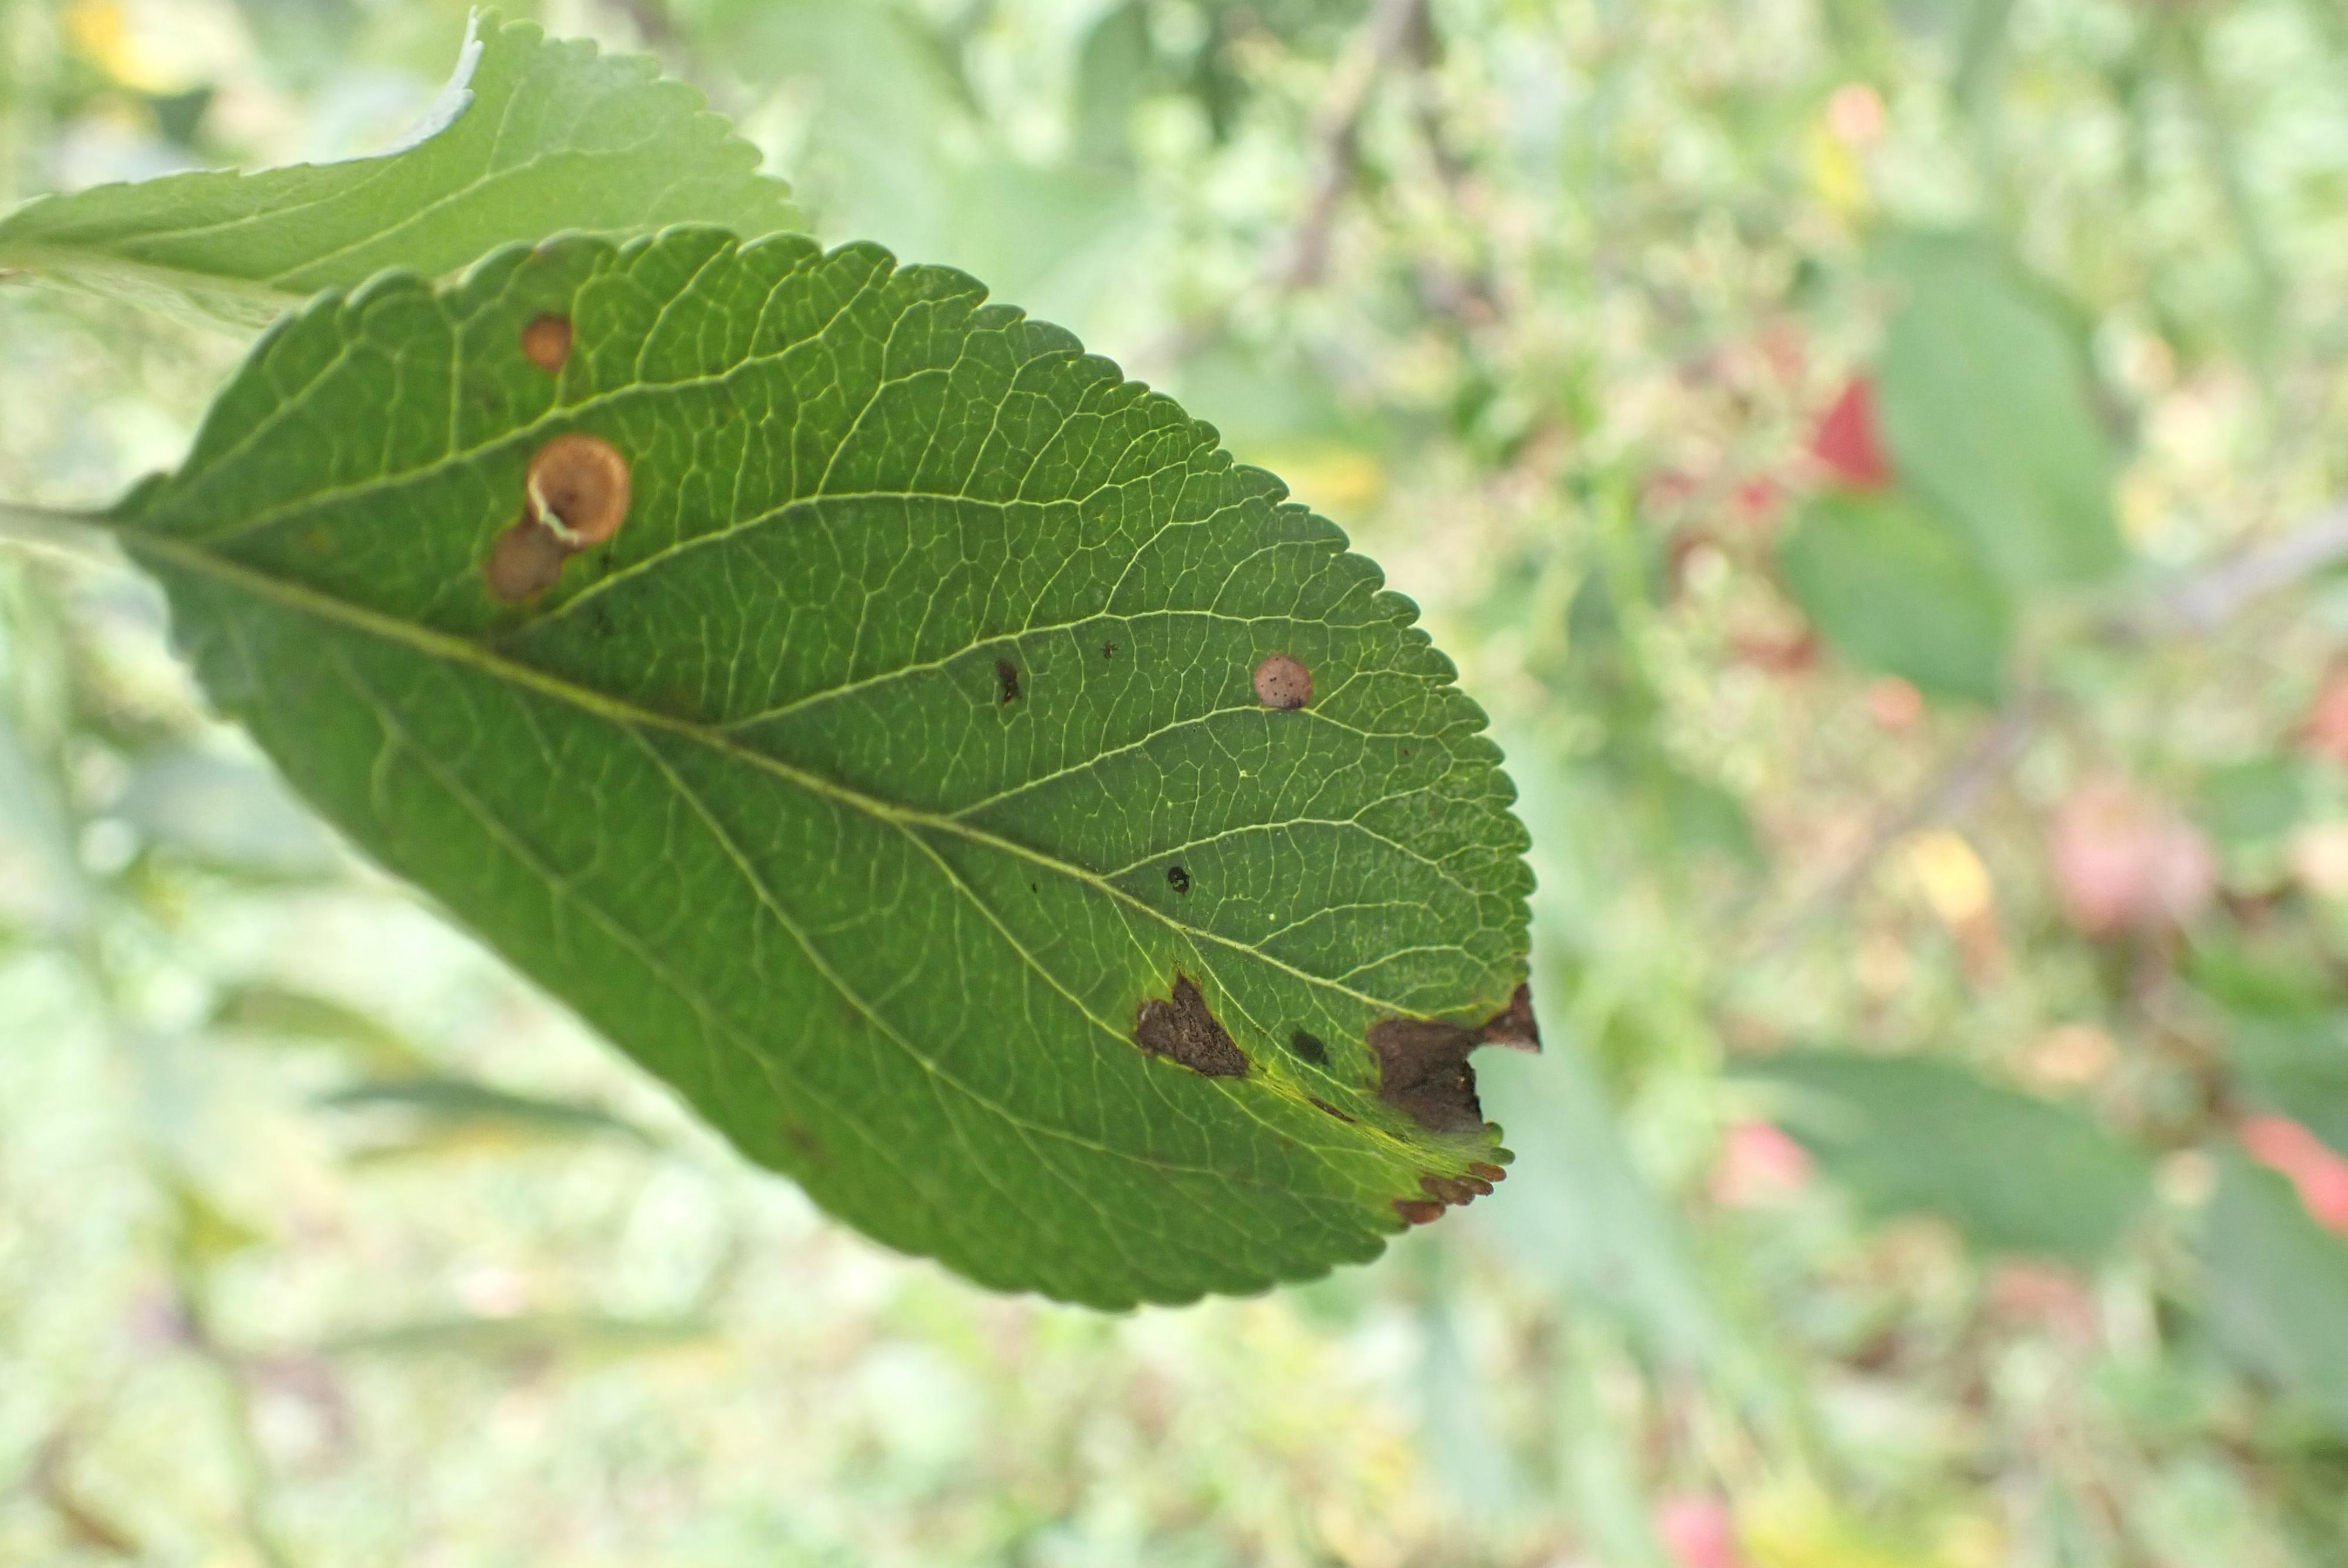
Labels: complex